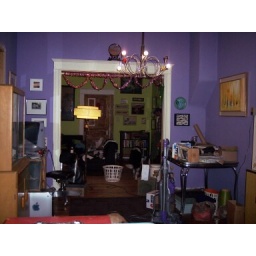
Behold the table of doom! See the stack of VCT flooring under the table, also beyond the desk chair!